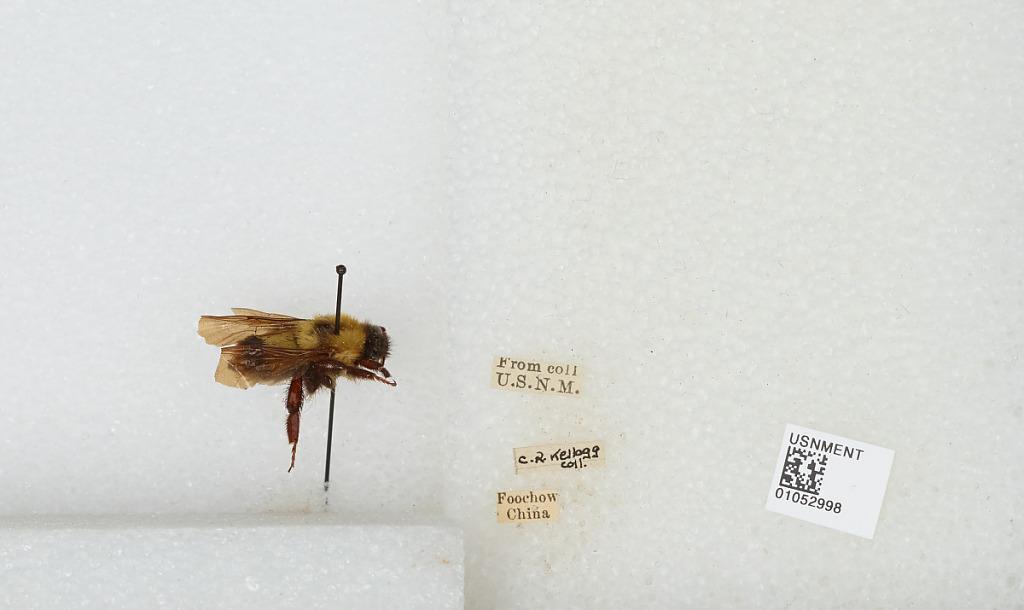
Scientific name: Bombus sp.
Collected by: C. Kellogg
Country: China
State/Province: Fujian
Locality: Fuzhou